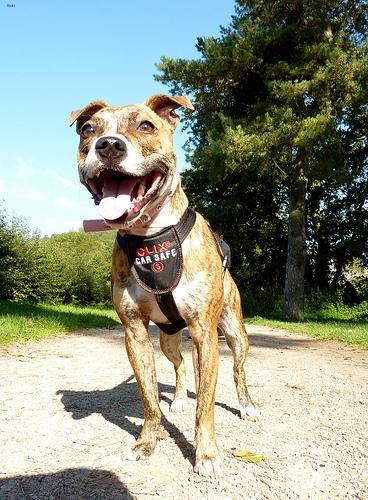
Breed: staffordshire bull terrier